Harry F. Byrd

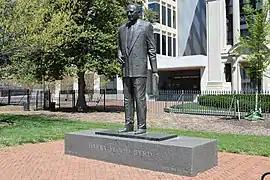
Harry Byrd statue on Richmond's capitol lawn in 2017. The statue was removed in 2021.

Byrd worked in public service for almost fifty years, becoming an influential figure in U.S. politics, and through his Byrd machine, the most powerful force in Virginia politics for much of the 20th century. His leading role in defying the U.S. Supreme Court decision in "Brown v. Board of Education" (1954) by devising the massive resistance strategy has come to dominate public memory of his career, leading to a mixed legacy.